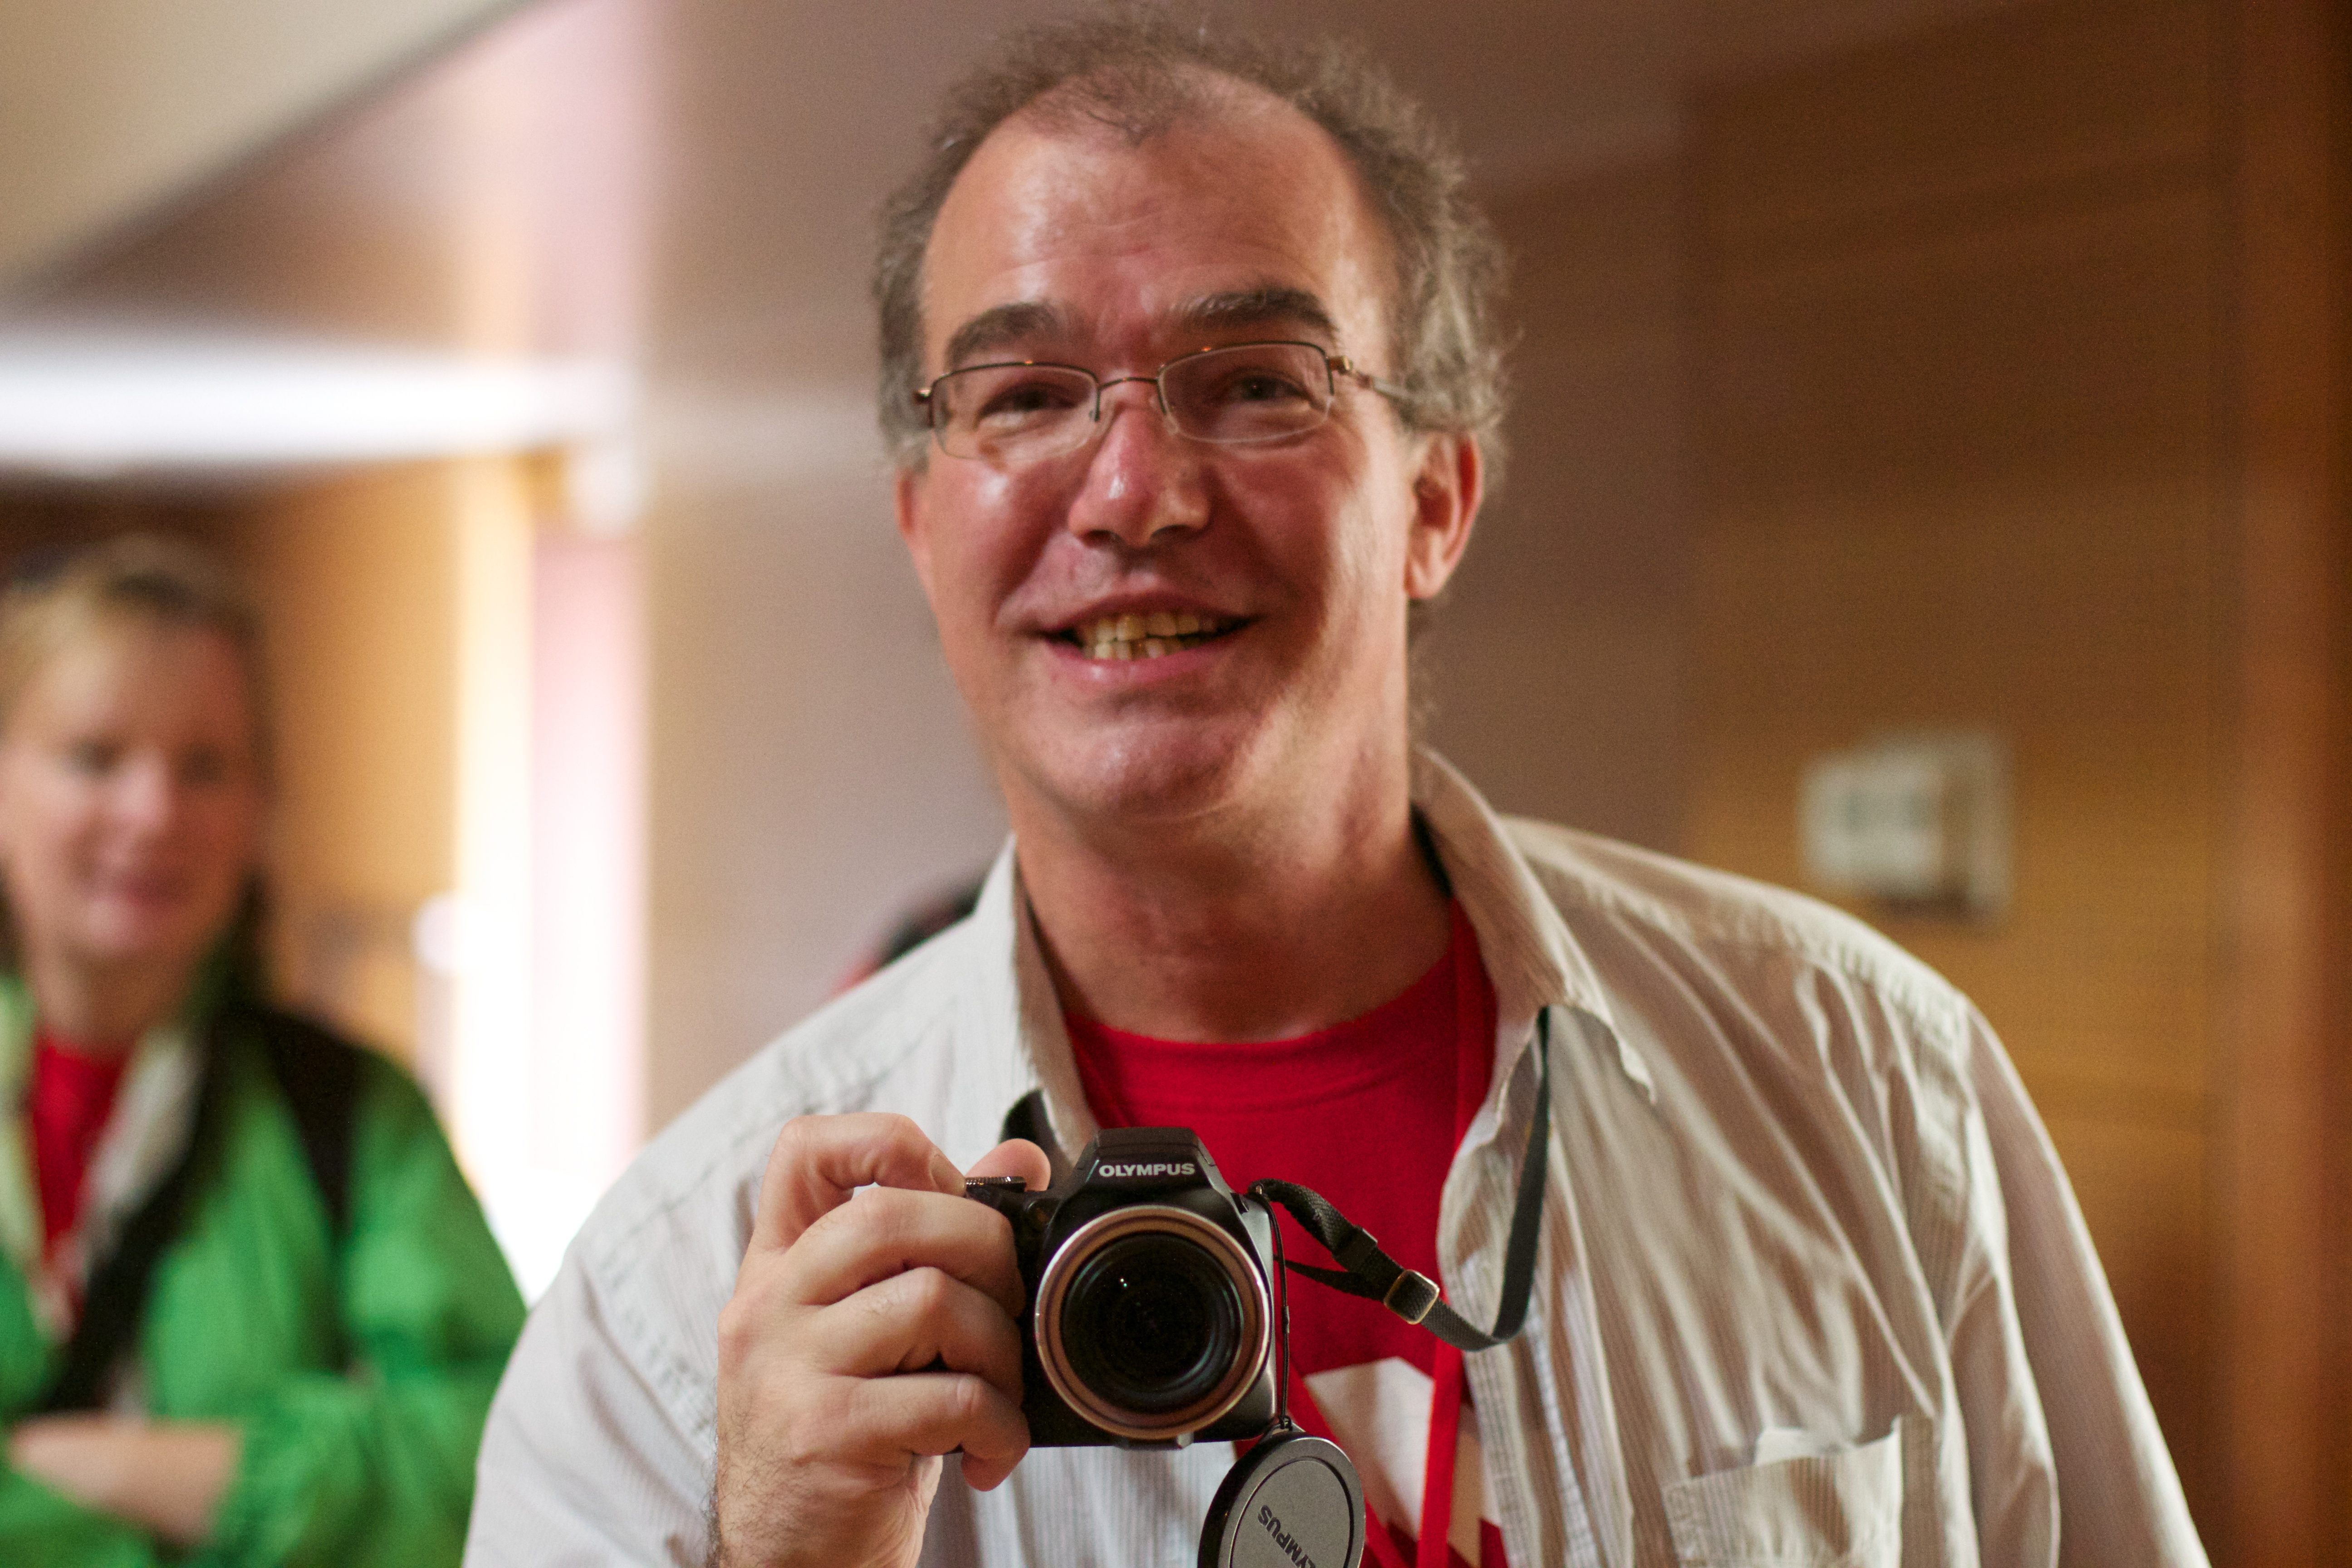
person, senior citizen, glasses, flatclass2013, sense